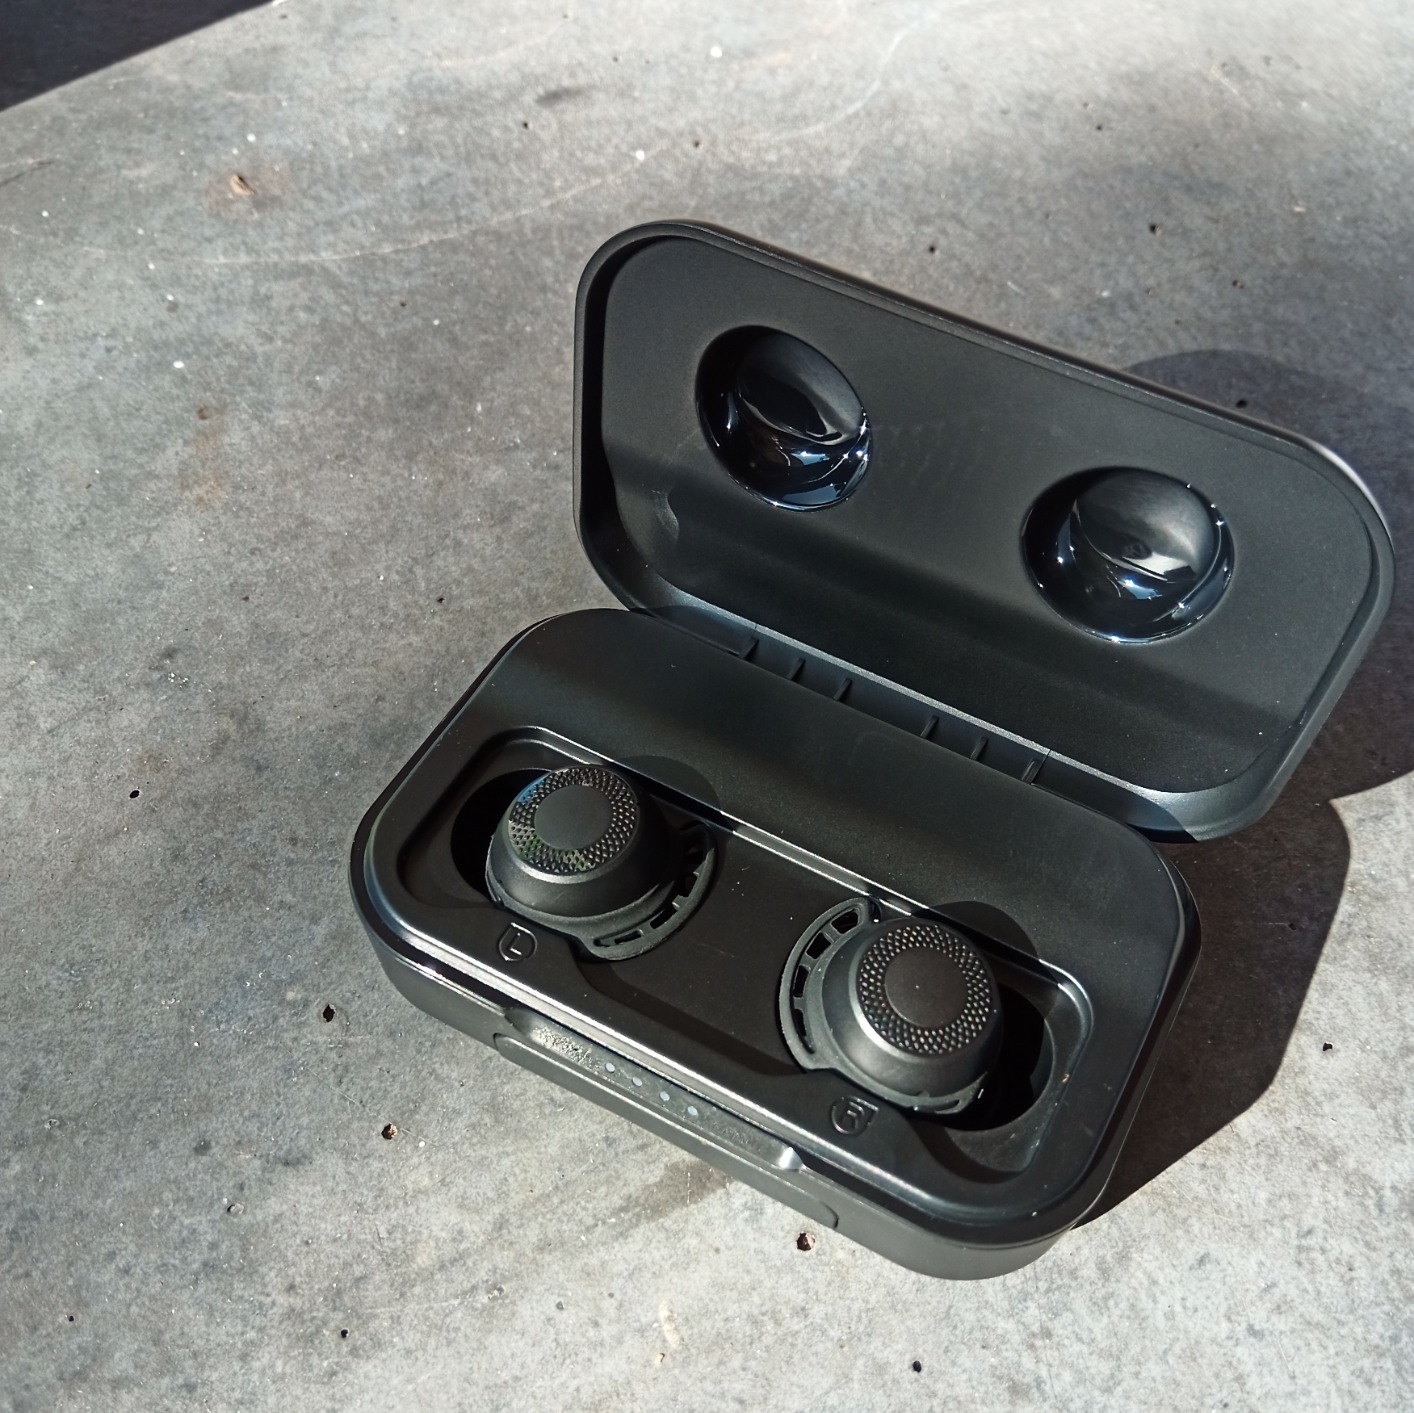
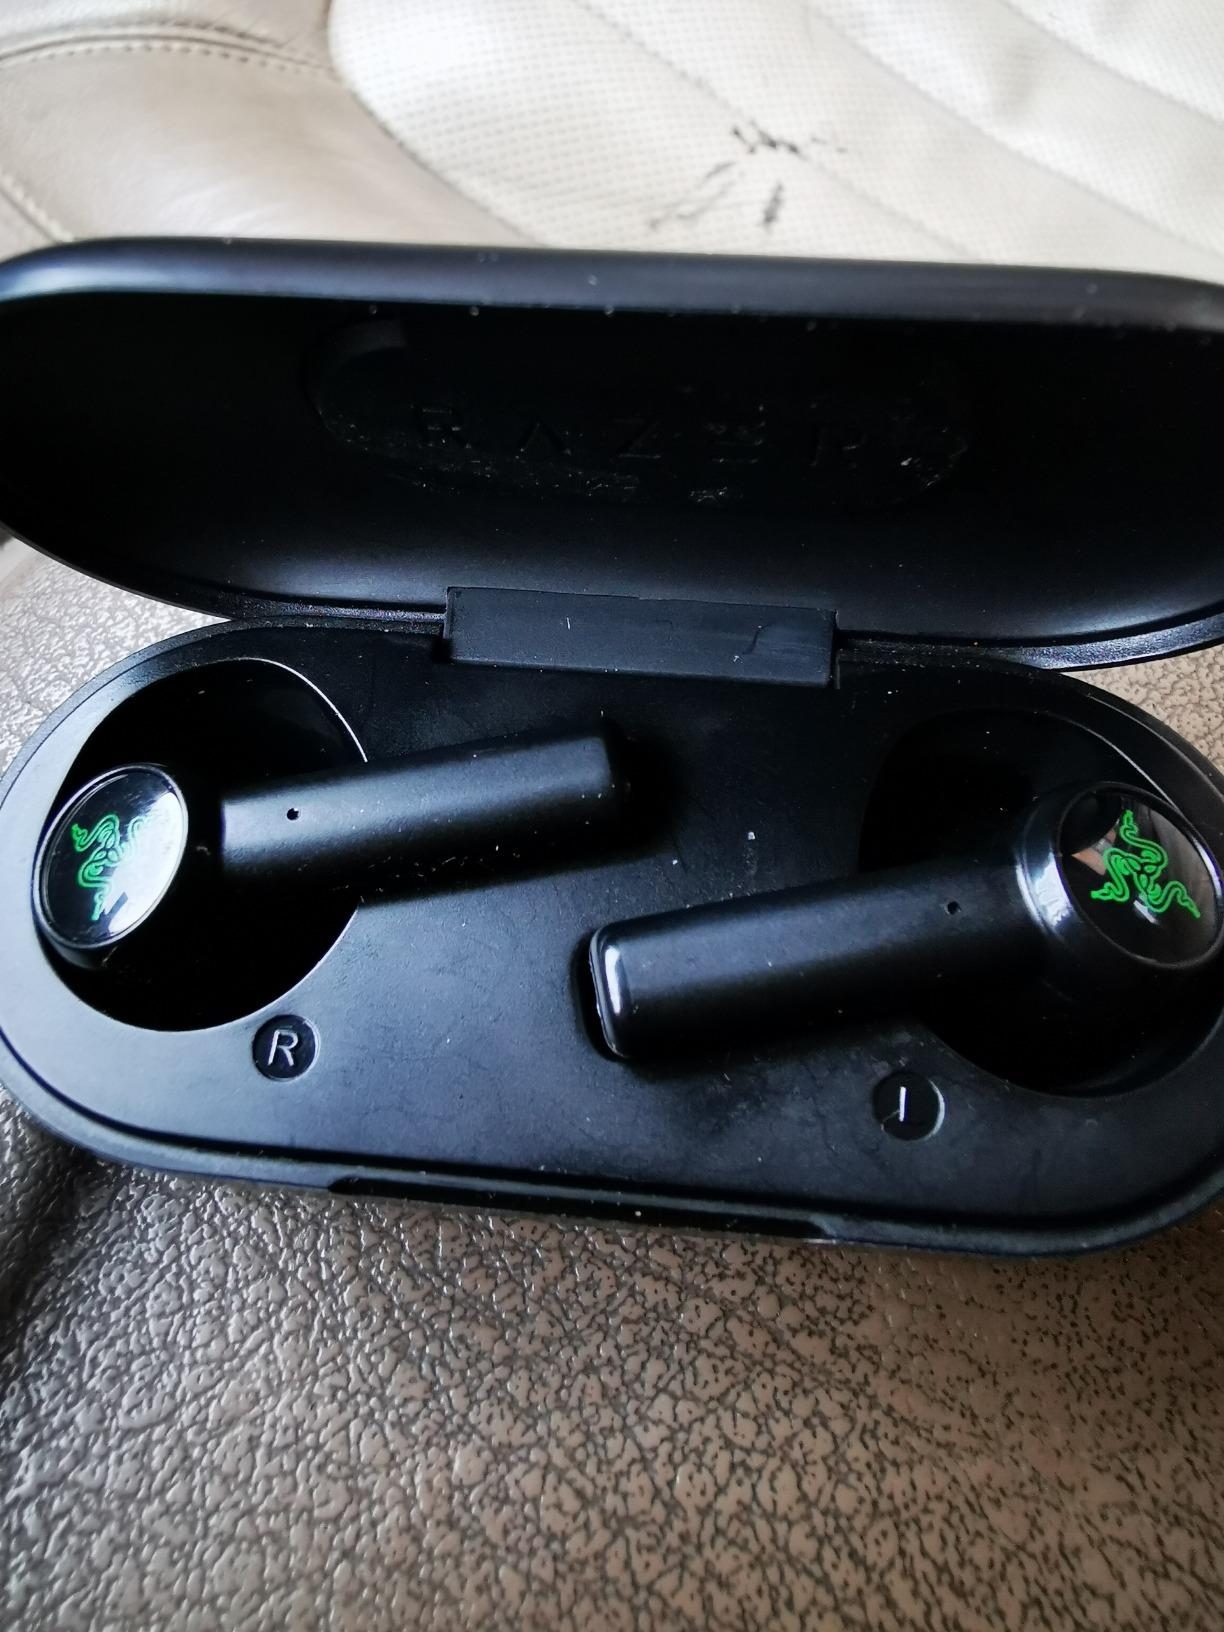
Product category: earbuds
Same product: no